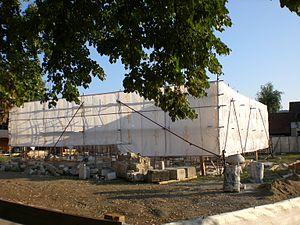
La reconstruction de la mosquée, 2007. Srpskohrvatski / српскохрватски: Rekonstrukcija Ferhadije na ljeto 2007. godine. Српски / srpski: Реконструкција 2007.
La mosquée de Ferhat-pacha, plus généralement connue sous le nom de Ferhadija, est une mosquée située au centre de Banja Luka, l'actuelle capitale de la République serbe de Bosnie en Bosnie-Herzégovine. Construite en 1579, elle est inscrite sur la liste des monuments nationaux de Bosnie-Herzégovine.